Syunik (historical province)

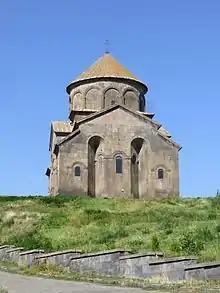
Saint Gregory Church, Sisian, 7th century

The princes descending from the Siunia dynasty were among the more influential Armenian kingdoms. Movses Khorenatsi localizes the royal family's possessions "at the eastern end, along the borders of the Armenian language". Stephen Syunetsi, a local scholar and a theologian, left records about the Syunik dialect of the Armenian language at the close of the 7th century.